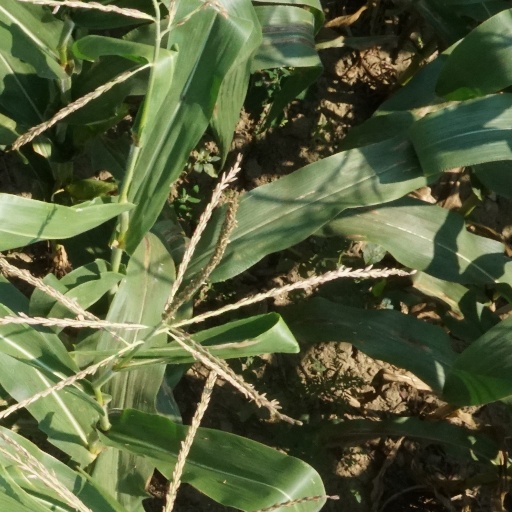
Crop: maize; corn